Continental Air Command

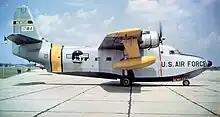
Grumman SA-16B Albatross 51-7255

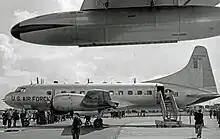
Convair T-29 Navigational trainer 49-1941

Beginning in 1956 the Air Force Reserve flying unit program expanded to include air rescue squadrons equipped with the fixed-wing amphibious Grumman HU-16 Albatross aircraft. ConAC activated the following squadrons between 1956 and 1958.